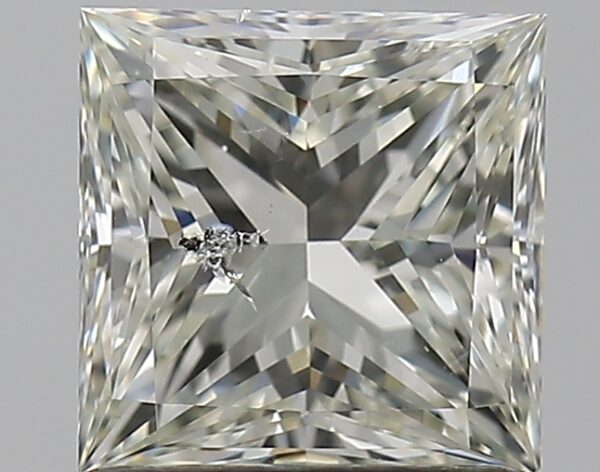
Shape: princess
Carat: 1
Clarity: I1
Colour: L
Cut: EX
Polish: EX
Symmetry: VG
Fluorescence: N
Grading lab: GIA
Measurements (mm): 5.57 x 5.55 x 4.03